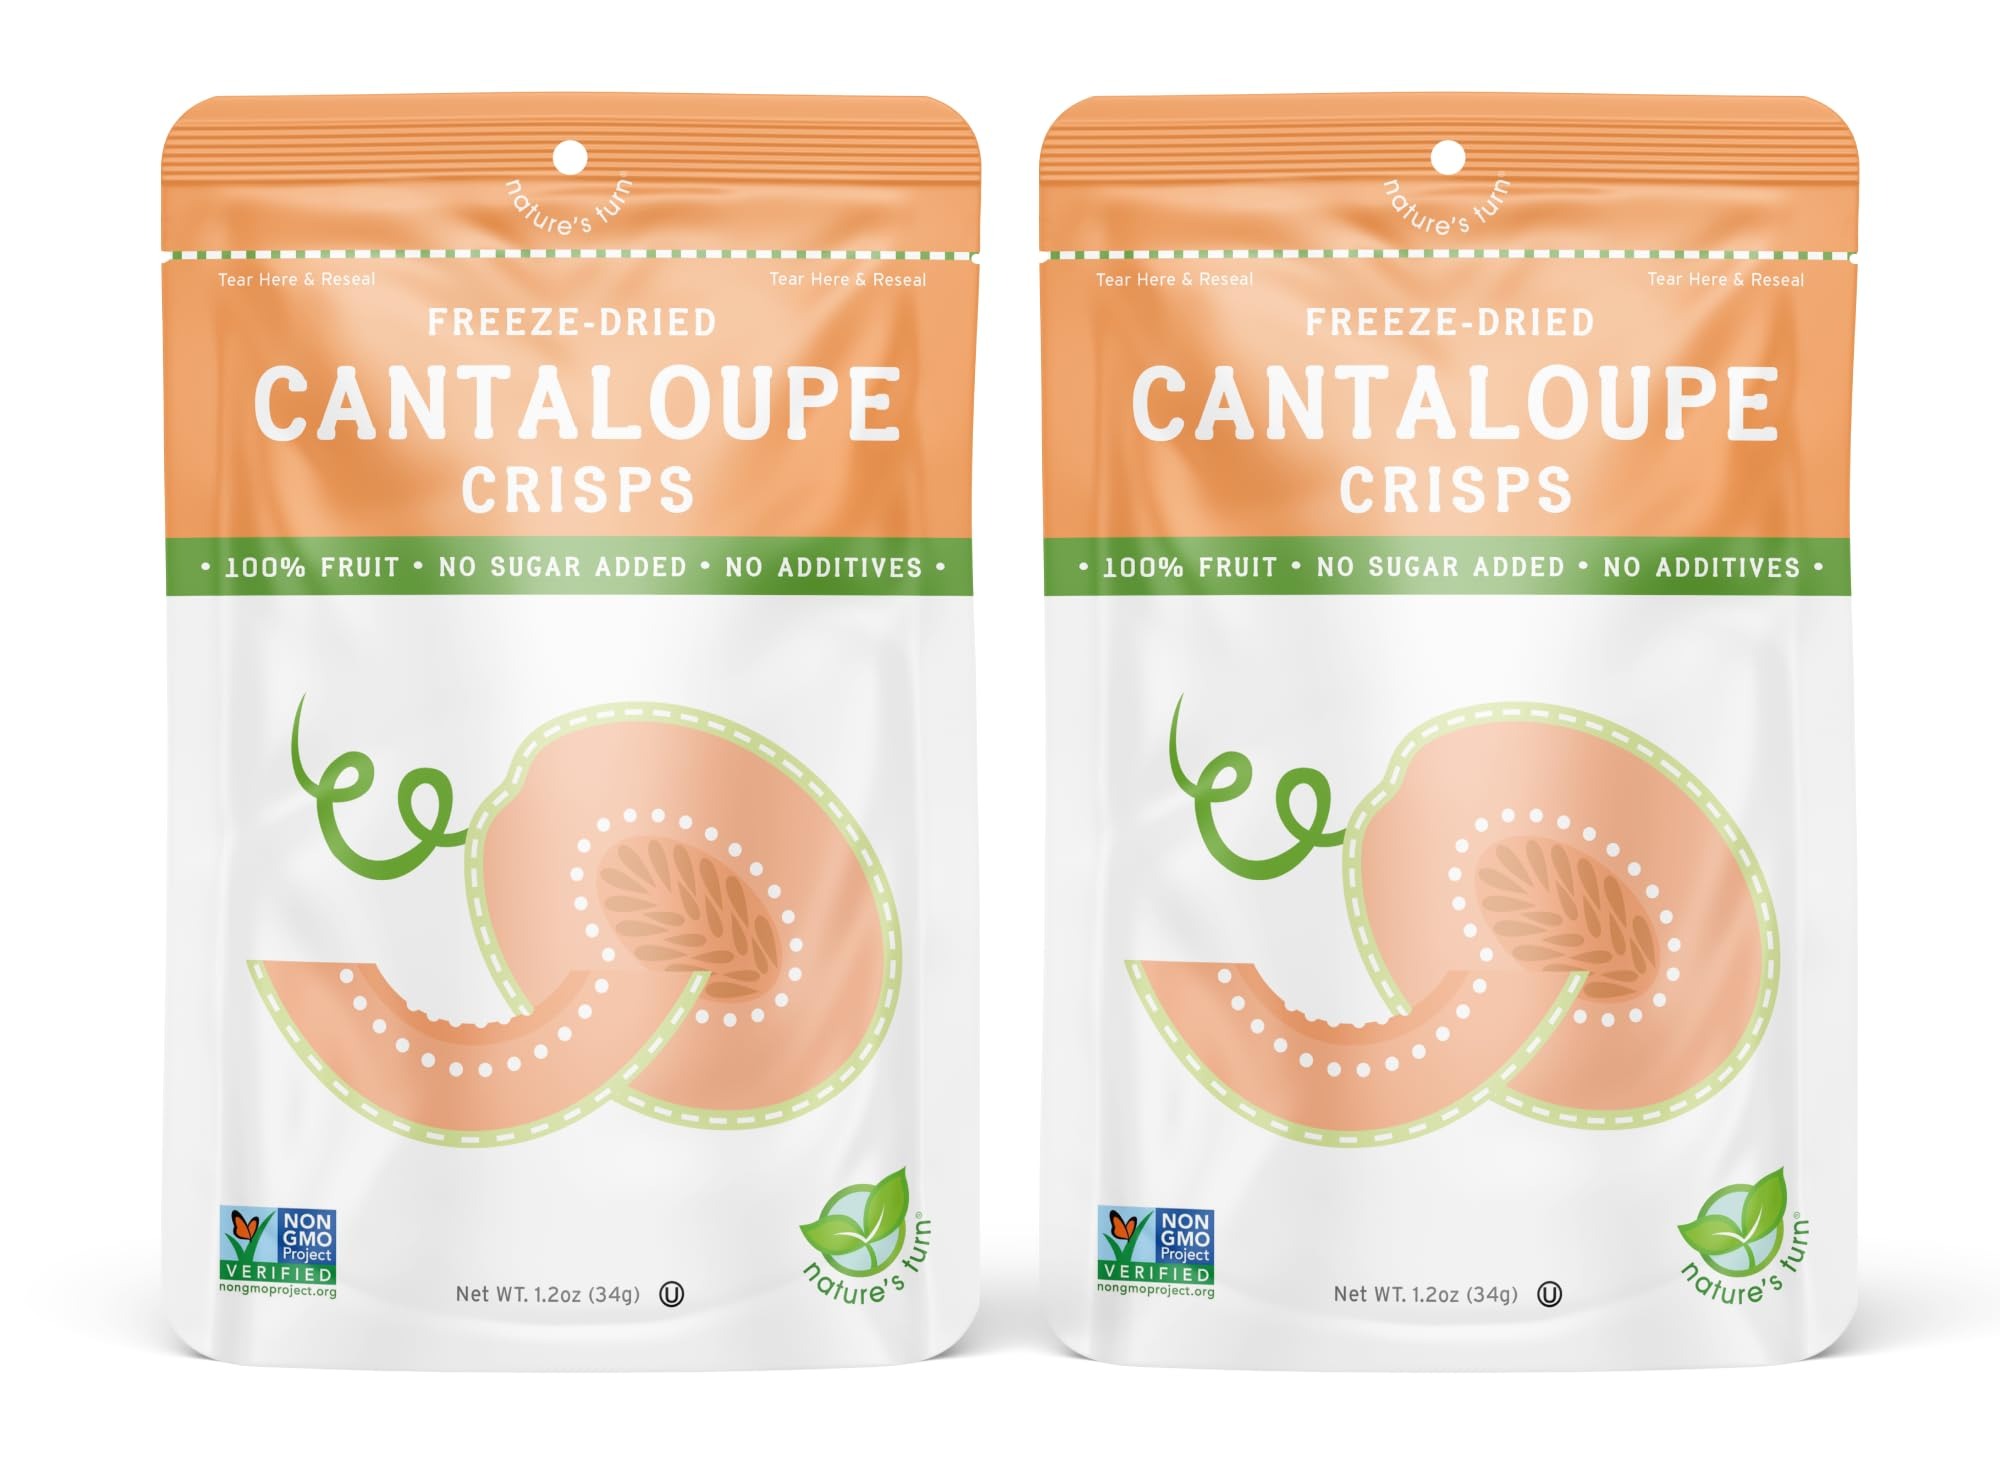
Item Name: Nature’s Turn Freeze-Dried Fruit Snacks, Cantaloupe Crisps, Pack of 2 (1.2 oz Each)
Bullet Point 1: Imagine your favorite fresh fruit, freeze dried into a light, crispy snack that can be packed for any adventure, on the trails, in school lunches, at parks, or as an added topping for cereal, yogurts, smoothies and salads
Bullet Point 2: Freshest, ripest, non-gmo, 100% fruit snacks, healthy and safe plant-based treat
Bullet Point 3: With tons of delicious flavors to choose from, there’s an easy, anytime snack for every palate
Bullet Point 4: Our freeze-dried fruit crisps are perfect for snacking on their own, but are also great for baking, adding color to your favorite dessert and so much more
Bullet Point 5: Our products are made with no sugar added, no corn syrup, no additives, non gmo, no dyes, gluten free, peanuts, eggs and dairy free and nothing artificial. Our fruit is freeze-dried, a gentle dehydration process that removes over 90% of the water within a fruit or vegetable while retaining most of the color, flavor, and nutrients you’d expect from fresh fruit.
Product Description: REAL FRUIT. ANYTIME, ANYWHERE. Imagine your favorite fresh fruit, freeze dried into a light, crispy snack that can be packed for any adventure. On the trails, in school lunches, at parks, or as an added topping for cereal, yogurts, smoothies and salads. Since 2011, our family has remained committed to creating delicious, better-for-everyone foods using non-GMO ingredients in facilities free from the Top-9 most common allergens. Thank you for helping us with our mission. Enjoy, Naturally.
Value: 2.4
Unit: Ounce

Price: 13.99